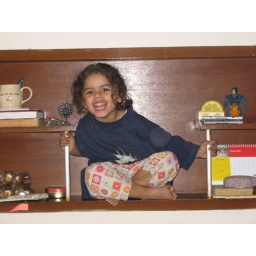
she'll explore every niche &amp;amp; corner, this wall shelf is above our bed (mishri room)